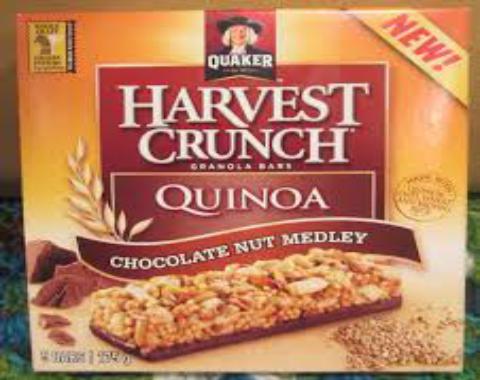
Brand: Harvest Crunch
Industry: Food